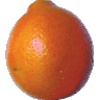
Label: Tangelo 1